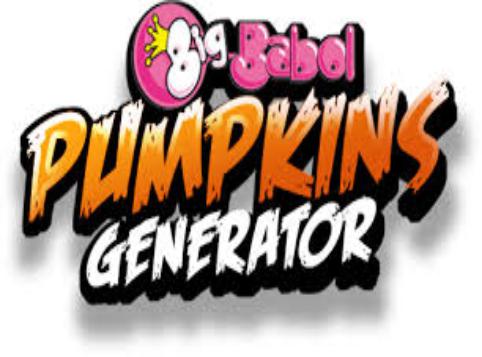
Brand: BigBabol
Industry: Food